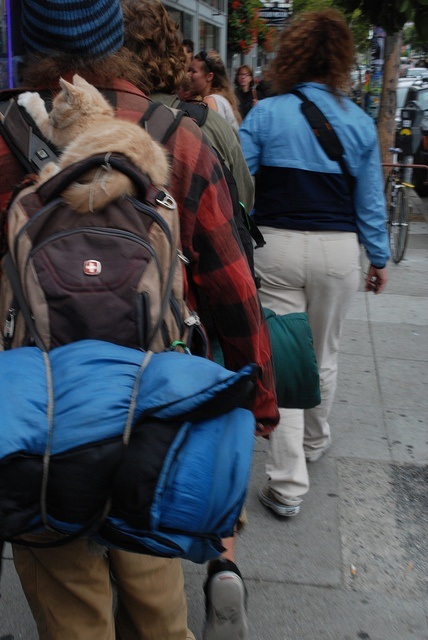
A crowd of people walking down a sidewalk.
a group of people walking down the sidewalk wearing packs
The cat is riding on top of the backpack.
A man wearing a backpack with a sleeping bag attached with a kitten riding atop the backpack.
A person with a backpack and sleeping bag waits in line.